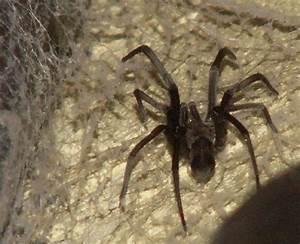
Label: spider